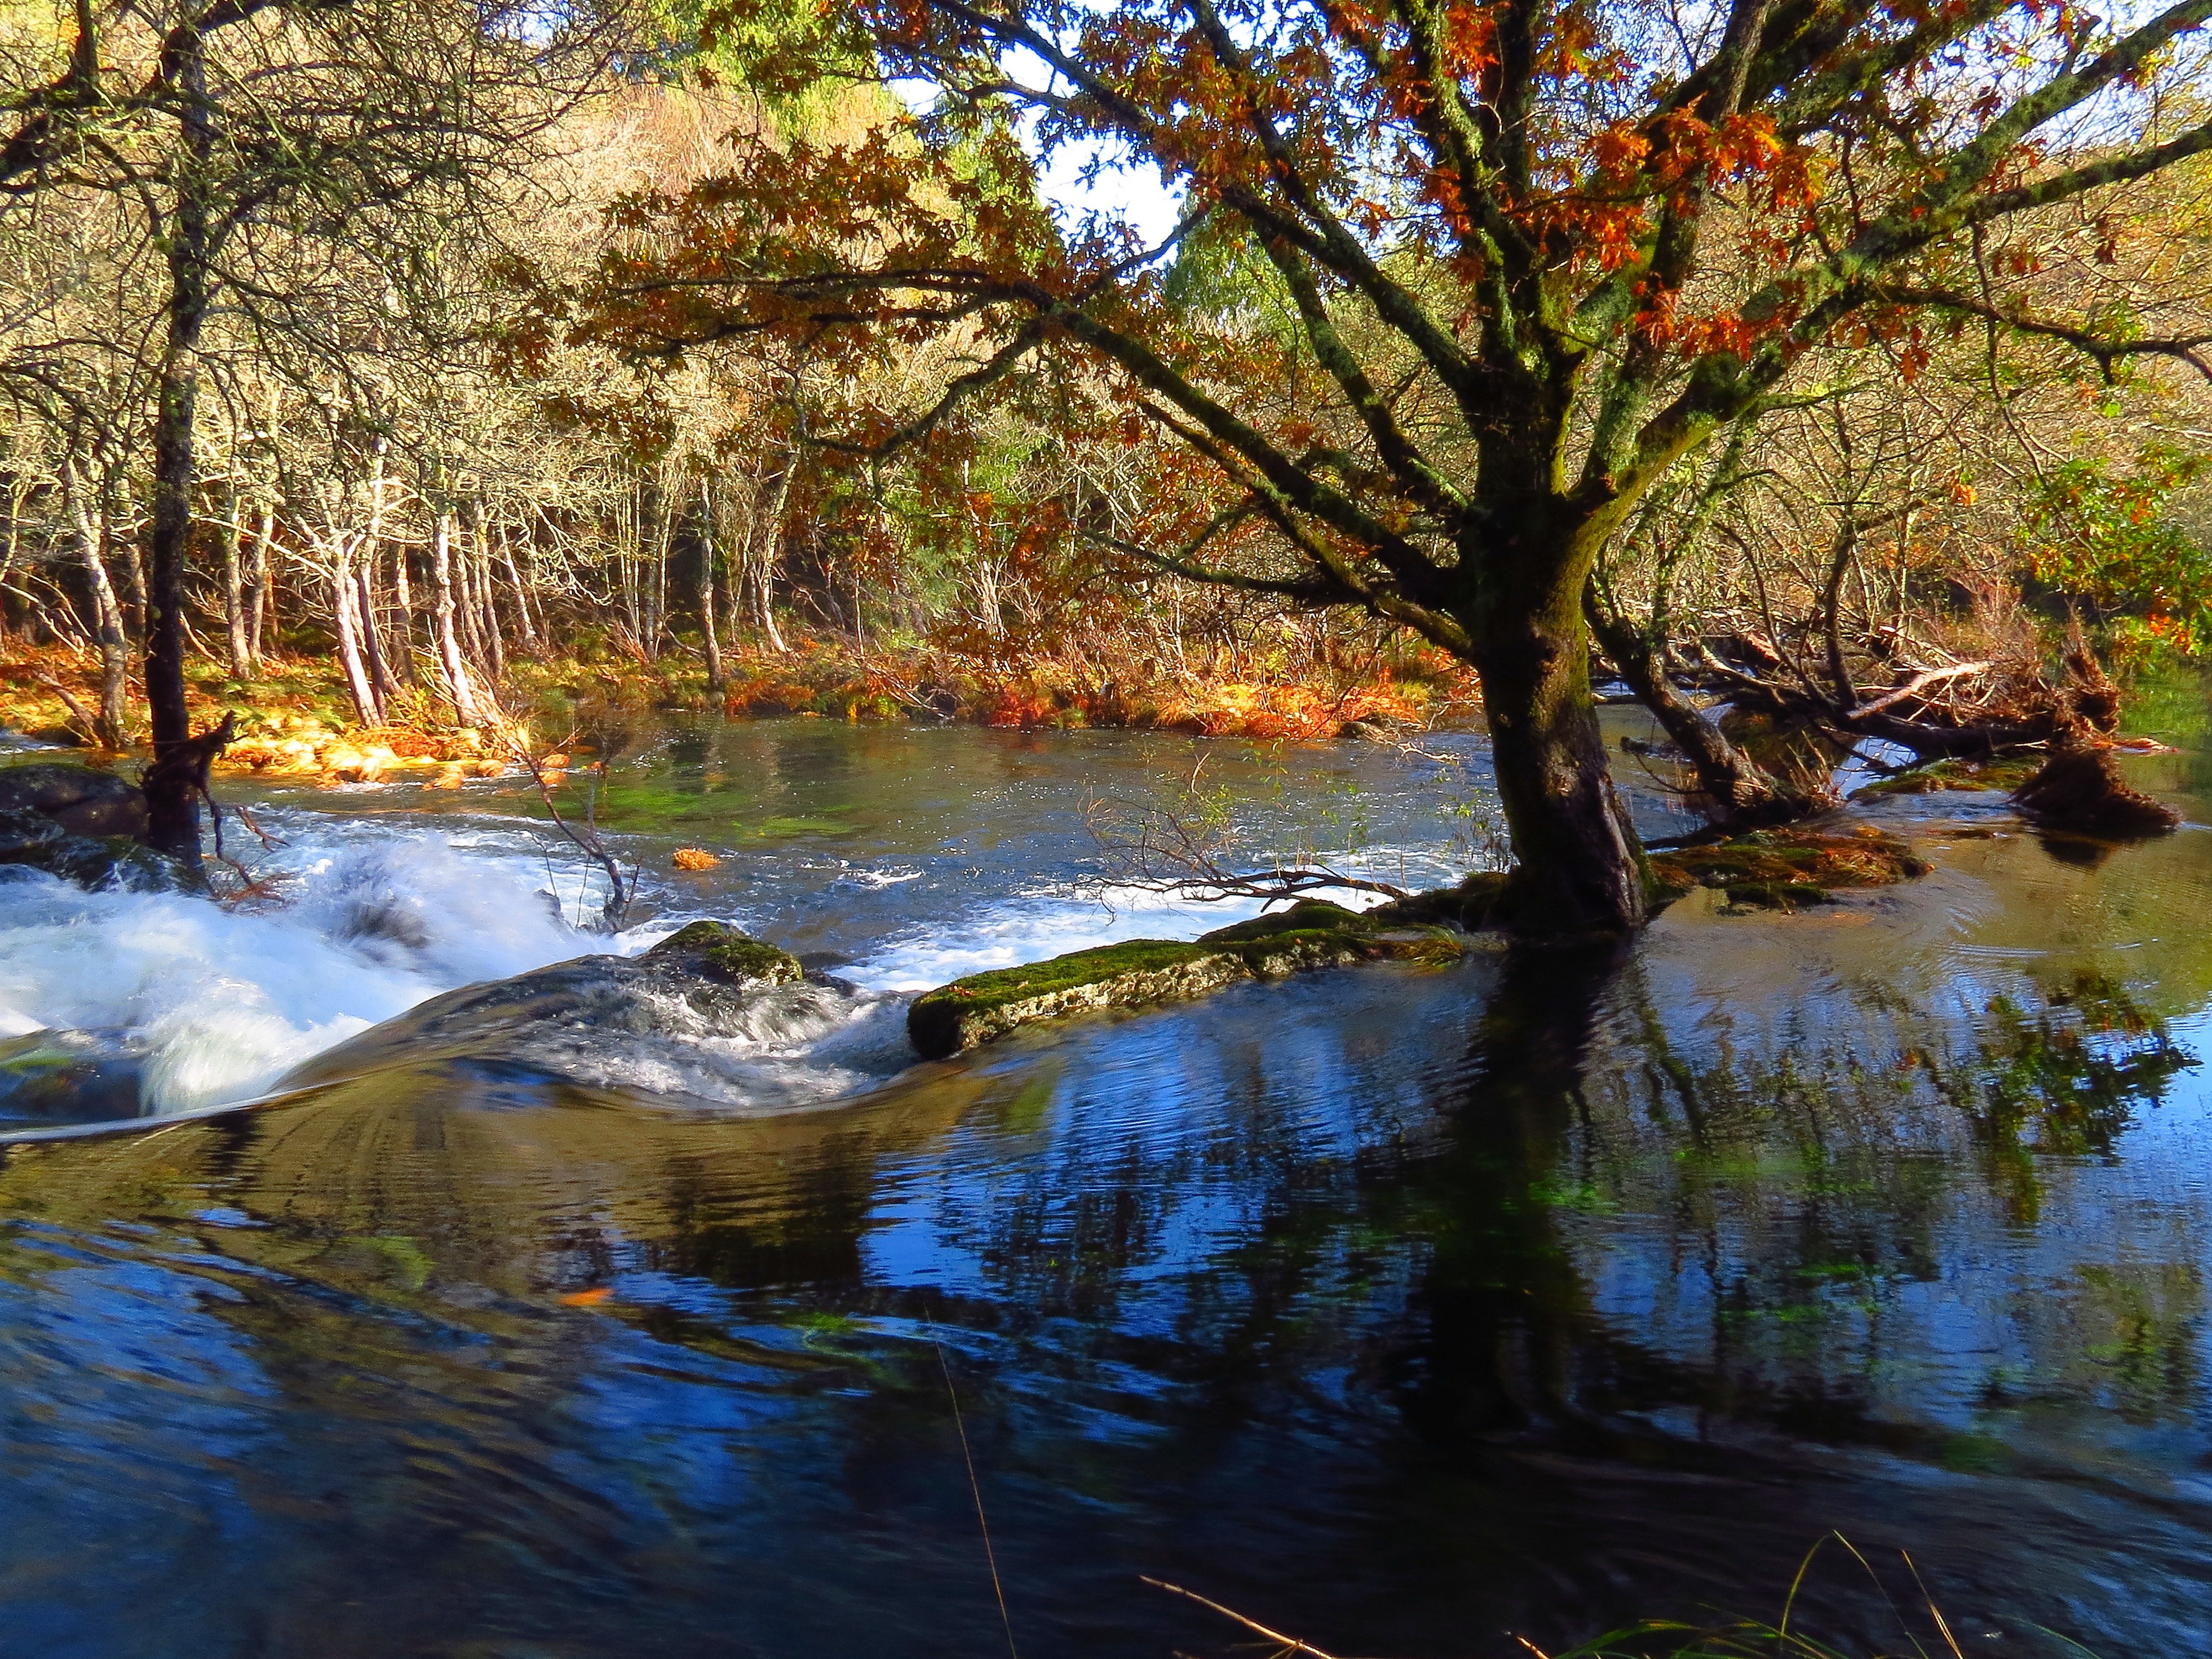
landscape, tree, water, nature, forest, creek, wilderness, plant, sunlight, leaf, flower, lake, river, pond, stream, reflection, autumn, season, body of water, spain, wetland, galicia, paisajes, woodland, espana, ggl1, gaby1, alama, canonsx40hs, rioverdugo, woody plant